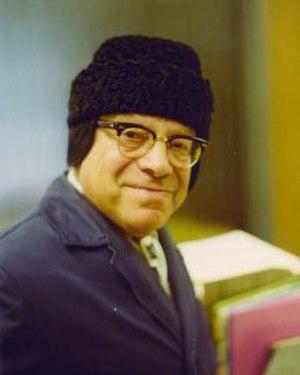
Le mathématicien Kurt Mahler en 1970
Kurt Mahler, né le 26 juillet 1903, à Krefeld, dans l'Empire allemand, et mort le 25 février 1988, à Canberra, en Australie, est un mathématicien, membre de la Royal Society.